Kostrzyn nad Odrą

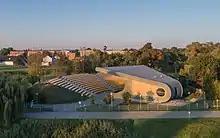
Amphitheatre in Kostrzyn nad Odrą

After the war the ruined town became part of Poland again by decision of the Potsdam Conference; Germans remaining in the town were expelled westward in accordance with the Potsdam Agreement. The town was repopulated by Poles, many of whom were refugees from Soviet-annexed former eastern Poland, from where they had been displaced by Soviet authorities in accordance to new borders decided at Yalta Conference, while most were re-settlers from central Poland.